Steve McNeil

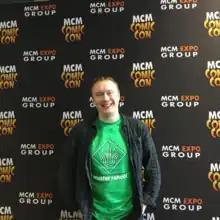
Steve during an interview for MCM Comic Con in 2016.

In 2013, struggling to put a show together for the Edinburgh Fringe, McNeil (a lover of video-games) & Sam Pamphilon decided to create a show where comedians played video-games for entertainment: